The Policewoman

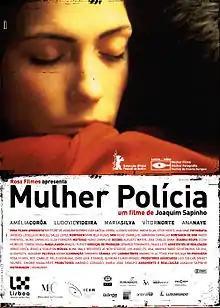
Theatrical release poster

The Policewoman is an independent Portuguese drama film directed by Joaquim Sapinho, produced at Rosa Filmes, which had its world premiere in 2003 at the Berlin International Film Festival.